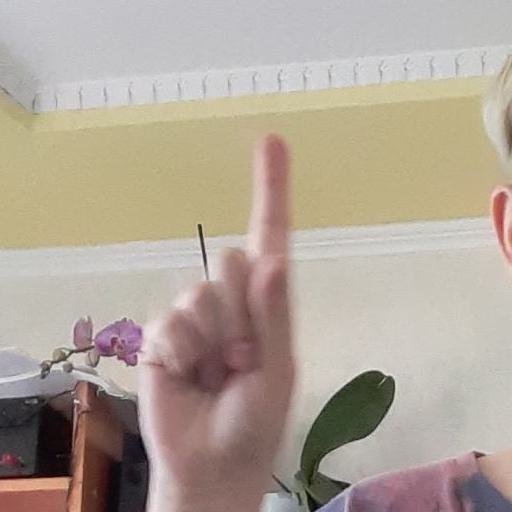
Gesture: one